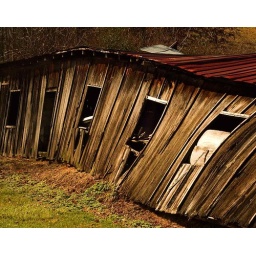
This is an old building I saw one day, out in the mountains of East TN.